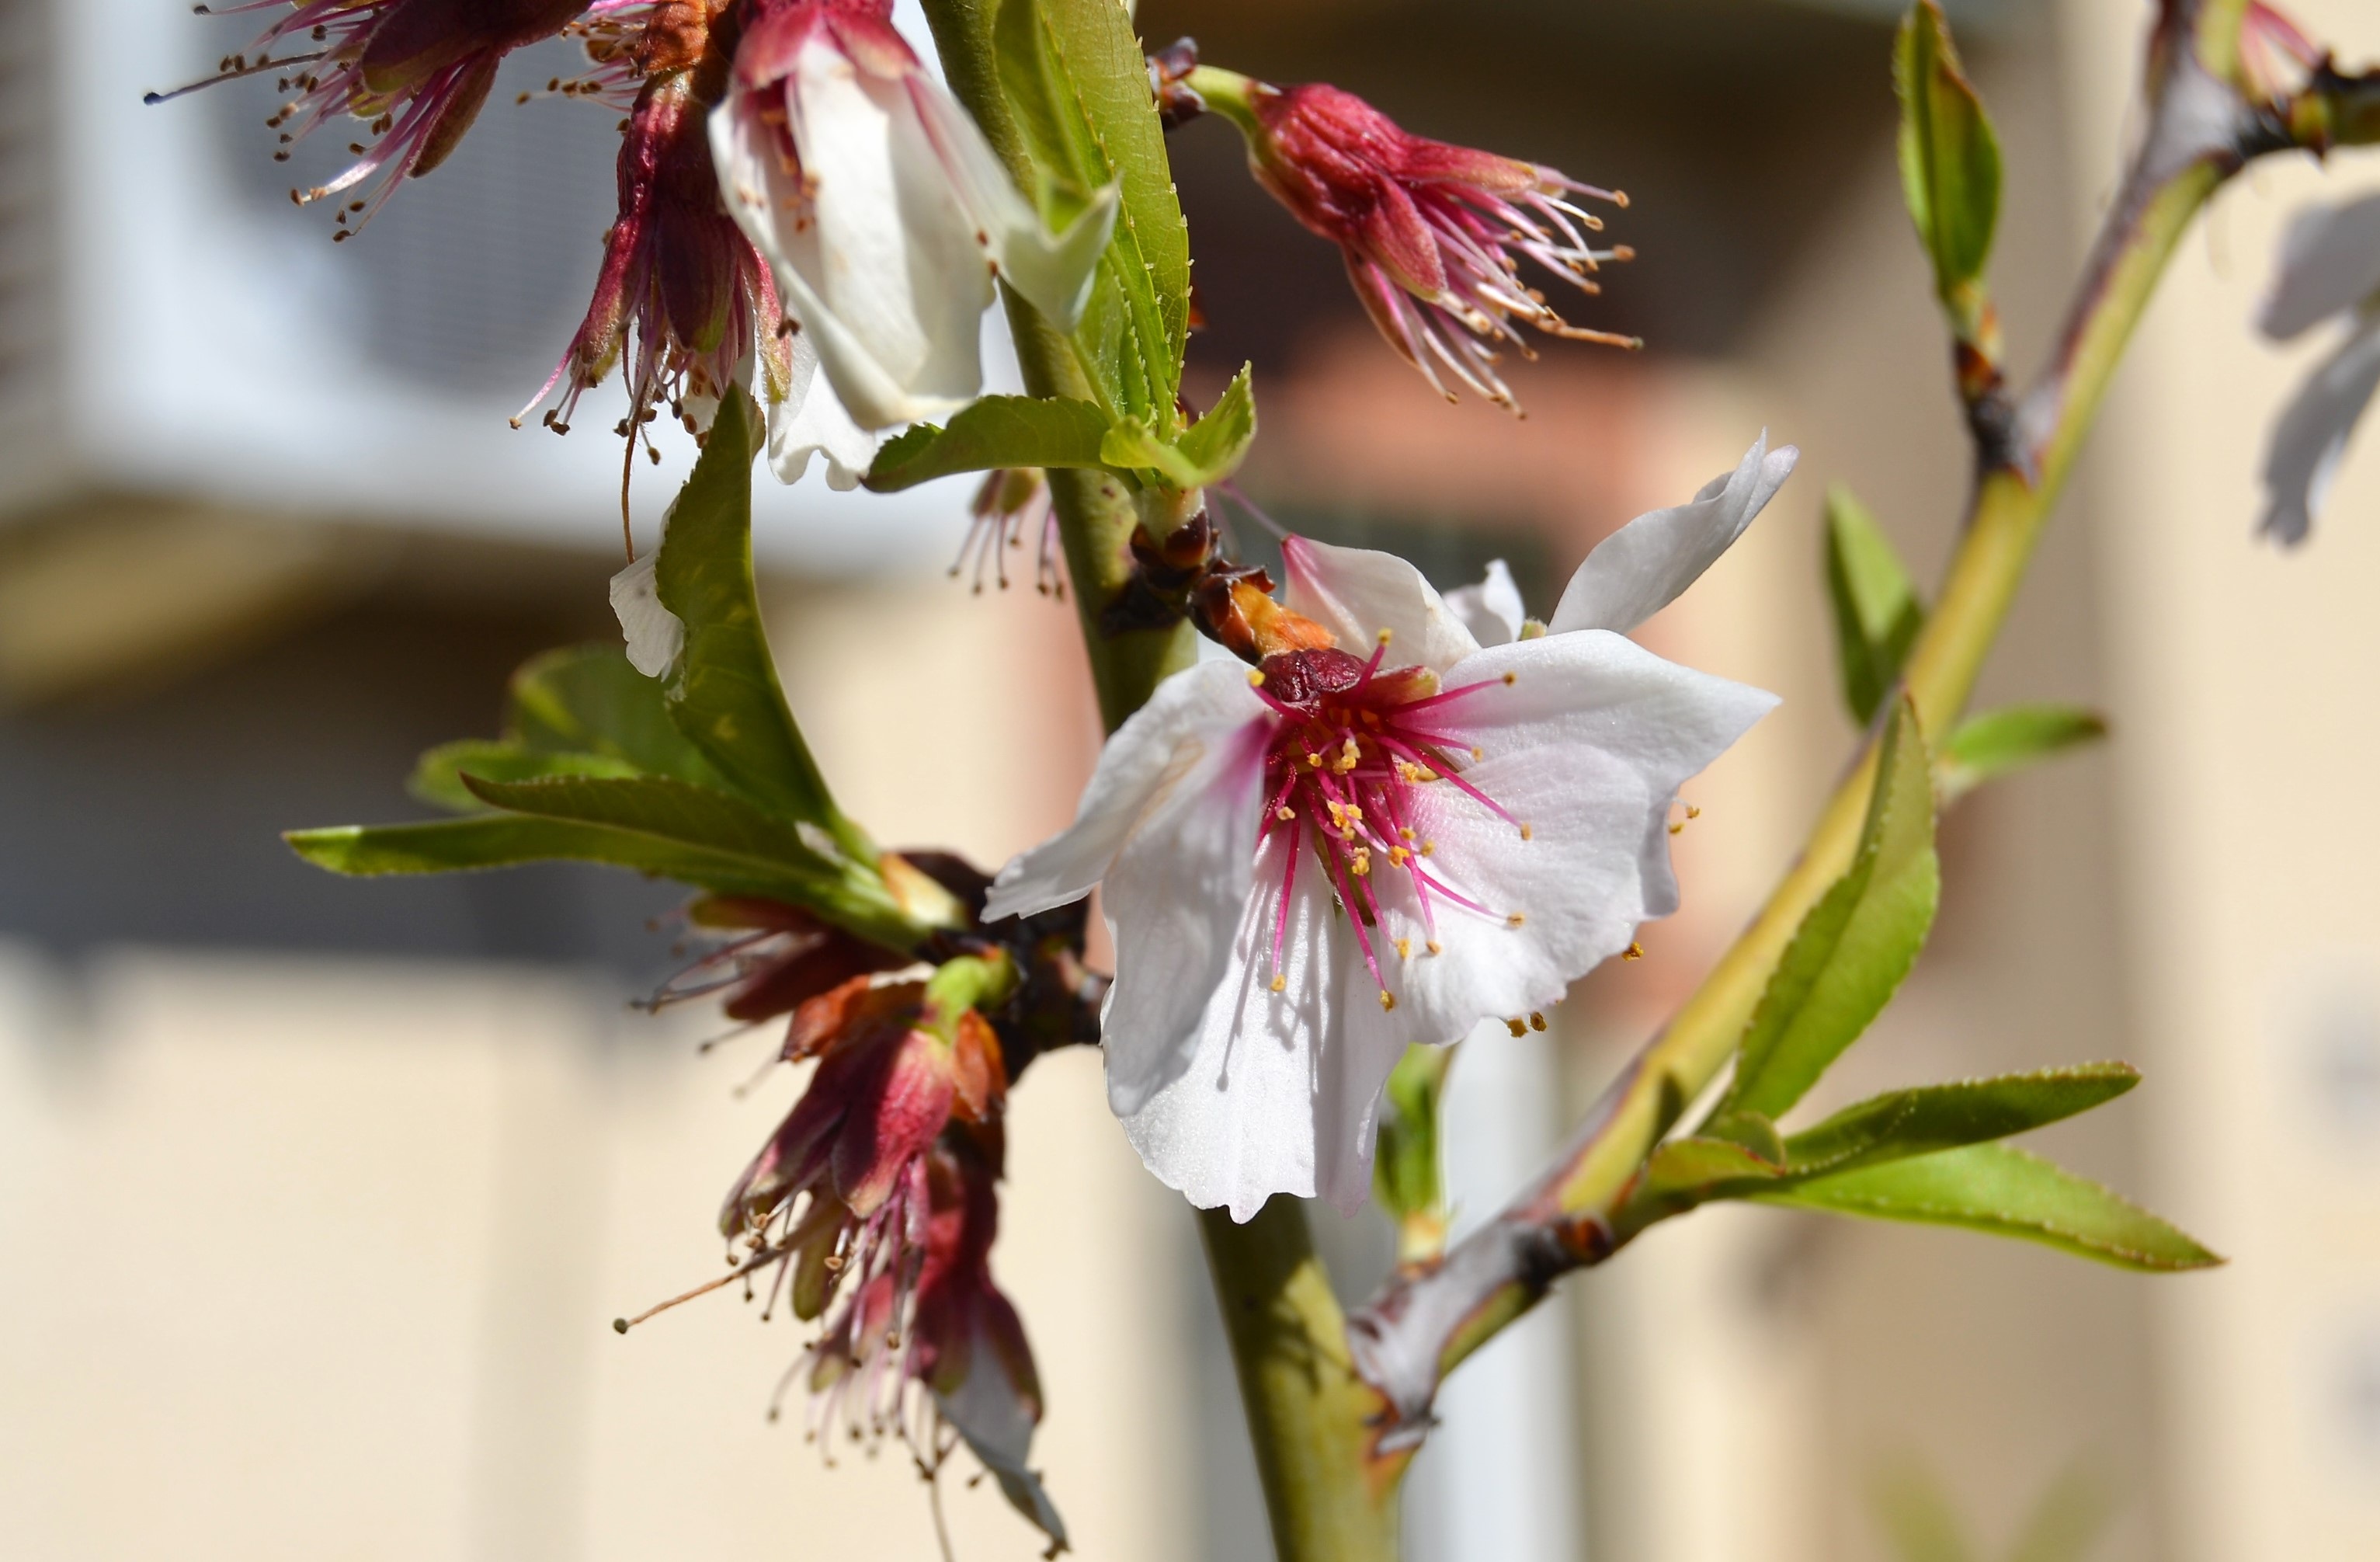
branch, blossom, plant, flower, petal, spring, botany, garden, flora, shrub, floristry, flowering, macro photography, white flowers, flowering plant, almond tree, land plant